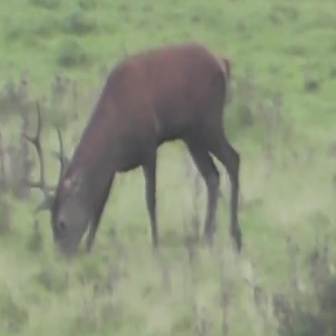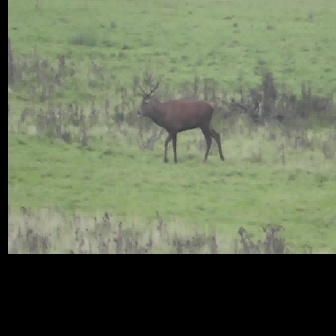
  Please identify the target specified by the bounding box [21,39,243,261] in the first image and locate it in the second image. Return the coordinates in [x_min,y_min,x_max,y_max] format.
Answer: [137,75,224,162]